182nd Rifle Division

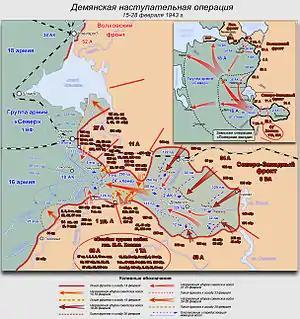
Soviet positions at Demyansk, February 1943. The 182nd was north of the entrance to the Ramushevo corridor.

While the division was rebuilding it was under command of 34th Army, but when it came back to the front on February 11, 1943, it returned to 27th Army. In the wake of Operation Iskra, which broke the German land blockade of Leningrad in January, Marshal G. K. Zhukov conceived a plan to encircle and destroy Army Group North: Operation Polar Star. The first phase of the overall operation would be yet another attempt to cut off and eliminate the Demyansk salient. Zhukov finalized his plan during the week preceding the intended attack date of February 15, and the 11th and 27th Armies together had nine rifle divisions, including the 182nd, plus 150 tanks, massed between Penno and Ramushevo against 5th Jäger Division. However, in light of the encirclement and upcoming surrender of 6th Army at Stalingrad, on January 31 Hitler had authorized the evacuation of II Corps. Operation "Ziethen" began on February 17 before the delayed Soviet attack could get fully underway, and effectively short-circuited Zhukov's entire plan; 27th Army would still be redeploying as late as the 21st. Demyansk was abandoned on February 21 and by February 26 most of the corridor was evacuated as well.